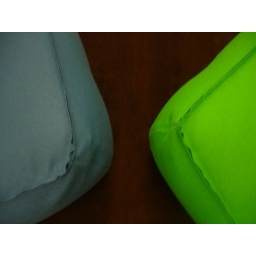
New colorful chairs in the office